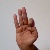
The image shows a hand gesture representing the letter 'F' in Indian Sign Language.